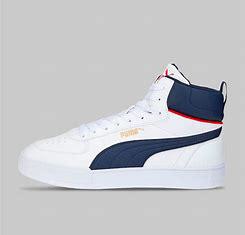
Brand: Puma
Model: Caven